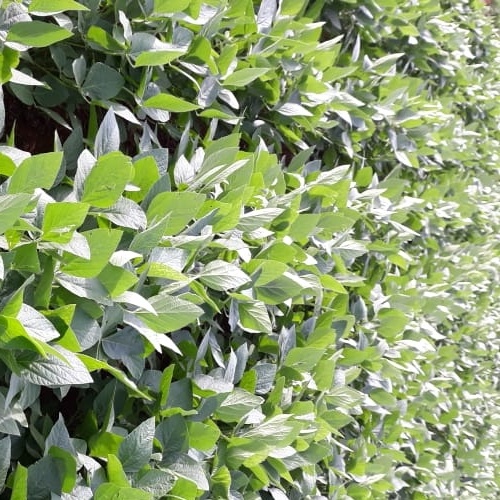
Label: Healthy